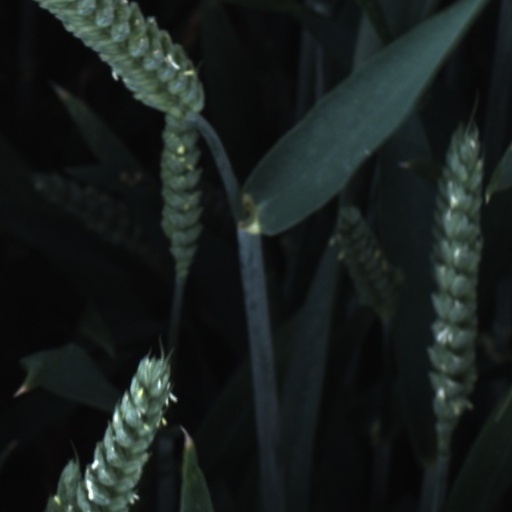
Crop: wheat